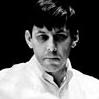
Age: 53